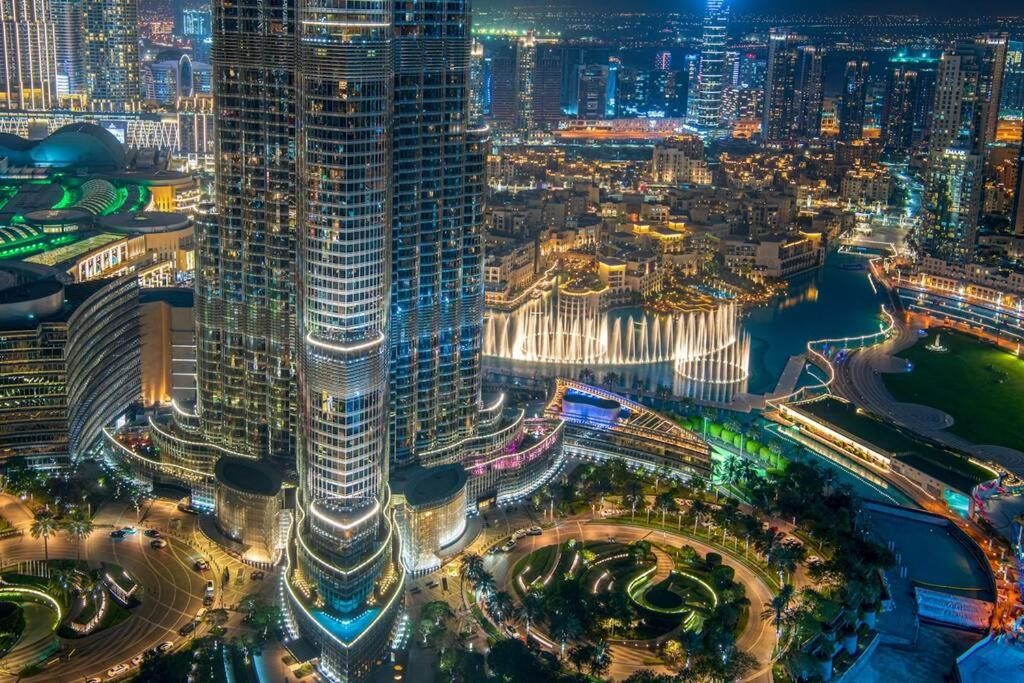
Landmark: Burj Khalifa